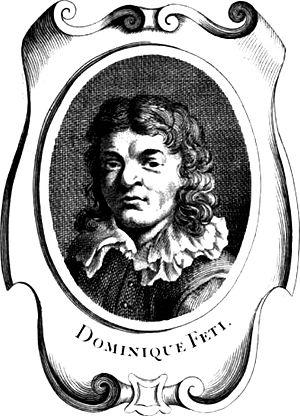
Domenico Fetti ou Domenico Feti est un peintre italien baroque du début du XVIIᵉ siècle appartenant à l'école vénitienne.